The Unforgiving

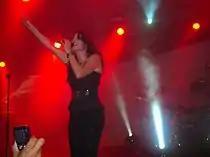
Lead vocalist Sharon den Adel during a concert in Rio de Janeiro

The band commenced "The Unforgiving Tour" on 10 August at the Sziget Festival, Hungary, playing a selection of songs from "The Unforgiving" as well as some of their more popular tracks. At the Huntenpop Festival, Netherlands, "The Unforgiving" was played in its entirety, as well as some older songs. Within Temptation went on to perform at several more summer festivals, such as M'era Luna and Heitere Open Air, before commencing a North American Tour and an indoor European tour in the winter.